Moons of Uranus

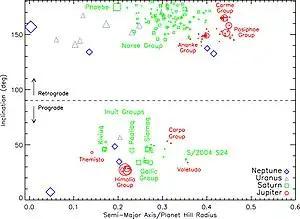
Irregular satellites of Jupiter (red), Saturn (green), Uranus (magenta) and Neptune (blue; including Triton at the top left), plotted by distance from their planet (semi-major axis) in the horizontal axis and orbital inclination in the vertical axis. The semi-major axis values are expressed as a fraction of the planet's Hill sphere's radius, while the inclination is expressed in degrees from the ecliptic. The radius of the Uranian Hill sphere is approximately 73 million km. The relative sizes of moons are indicated by the size of their symbols, and the Caliban group of Uranian moons is labeled. Data as of February 2024.

Uranus's irregular moons range in size from 120 to 200 km (Sycorax) to under 10 km (S/2023 U 1). Due to the small number of known Uranian irregular moons, it is not yet clear which of them belong to groups with similar orbital characteristics. The only known group among Uranus's irregular moons is the Caliban group, which is clustered at orbital distances between and inclinations between 141°–144°. The Caliban group includes three retrograde moons, which are Caliban, S/2023 U 1, and Stephano.